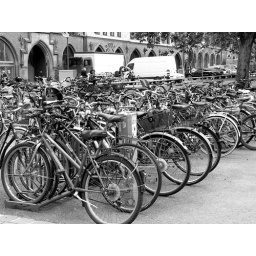
Black and white bikes in Munich